3d Battalion, 23d Marines

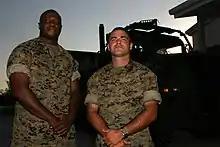
Sgt. Lorenzo L. Edwards (left) and Staff Sgt. Matthew J. Davis, both from 3rd Battalion, 23rd Marine Regiment, volunteered to stay behind at the 3/23 emergency operations center during Hurricane Katrina. 3/23 Marines supported area clean ups, relief convoys and assisted the 24th Marine Expeditionary Unit Command Element (2005)

The headquarters for 3rd Battalion, 23rd Marine Regiment, was caught in the middle of Hurricane Katrina in late 2005. The majority of the battalions members were authorized to provide security for their families and leave the immediate area. A contingent of Marines from 3/23 volunteered to stay behind and assist the local community, as well as act as a liaison for the 24th Marine Expeditionary Unit, who was deployed to the region to assist with disaster relief.